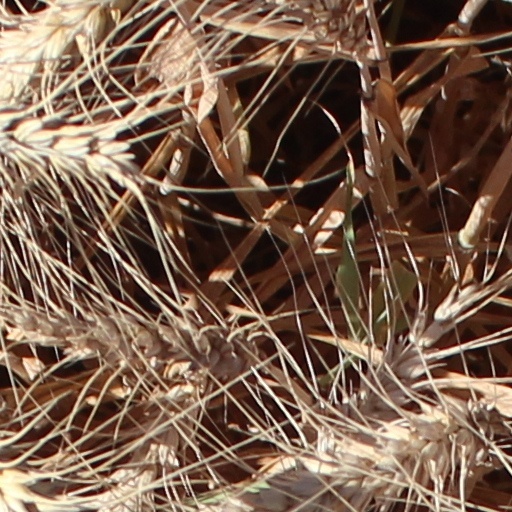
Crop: wheat